Sergey Mavrin

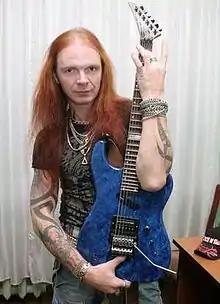

Sergey Konstantinovich Mavrin (born 28 February 1963), nicknamed "Mavrick" (Маврик), is a Russian musician and composer, who is credited as one of the best guitarists of the Russian metal scene. His music style combines heavy metal, progressive metal and hard rock, and is often dubbed ""MavRock"".